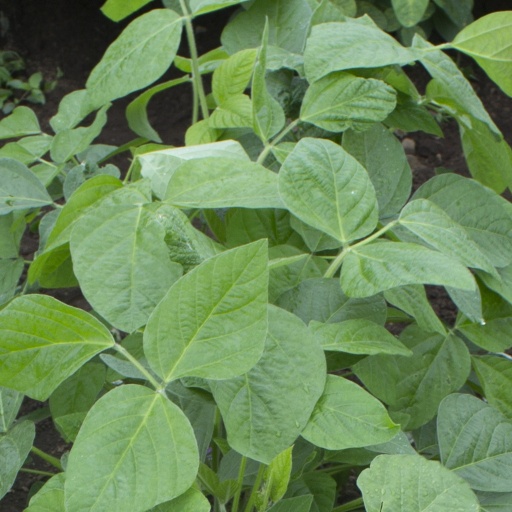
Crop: soybean